Lydia Mendoza

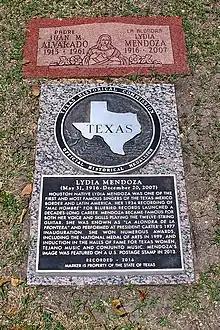
The grave of Lydia Mendoza with historical marker

As a teenager, Mendoza married cobbler Juan Alvarado in 1935, with whom she had three daughters, Lydia, Yolanda, and María Leonor. Mendoza then retired from performing to stay at home and raise her daughters: Her husband's family either did not like her chosen profession, or perhaps thought a woman should not be in the workplace, and their opinions influenced her. Thus, to keep the peace, she retired; however, she was the more financially successful wage earner in the family, so she eventually resumed touring with her family. The marriage lasted until his death in 1961, following which she once again retired from performing. She remarried in the early 1960s to Fred Martínez, also a cobbler, and continued her career. Not one to be idle in between her career obligations, Mendoza had been designing and sewing her own stage costumes since she began performing in front of audiences, and did so until the end of her career. Her popularity remained steady for the rest of her performing career, which continued until a 1998 stroke forced her to retire permanently at age 82.